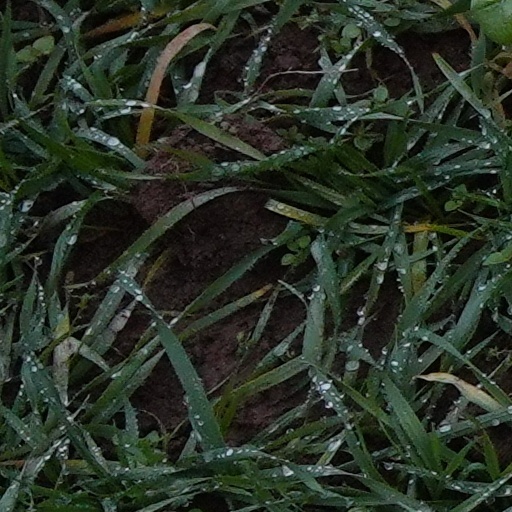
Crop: wheat